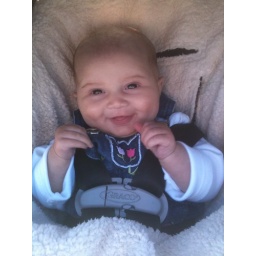
Layla in car seat